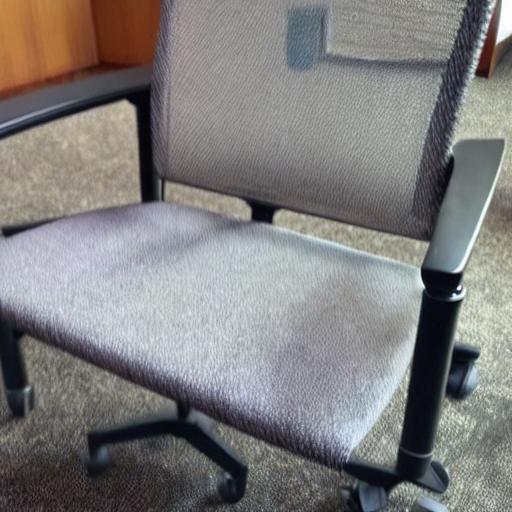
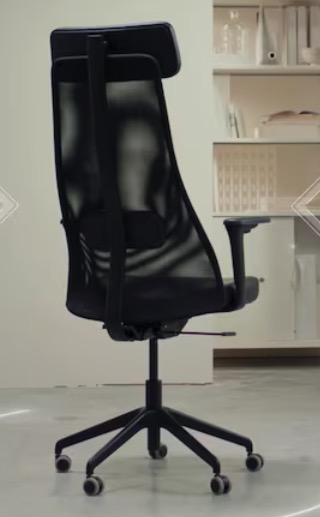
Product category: items_chair
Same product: no